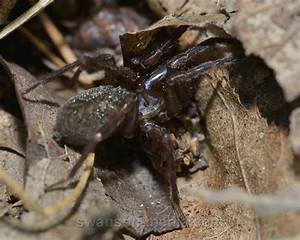
Label: ragno